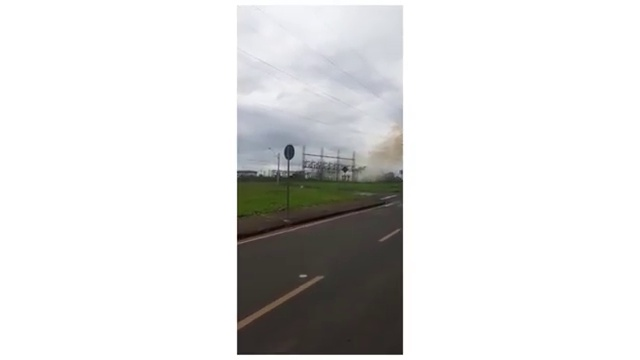
Fire: no
Smoke: yes